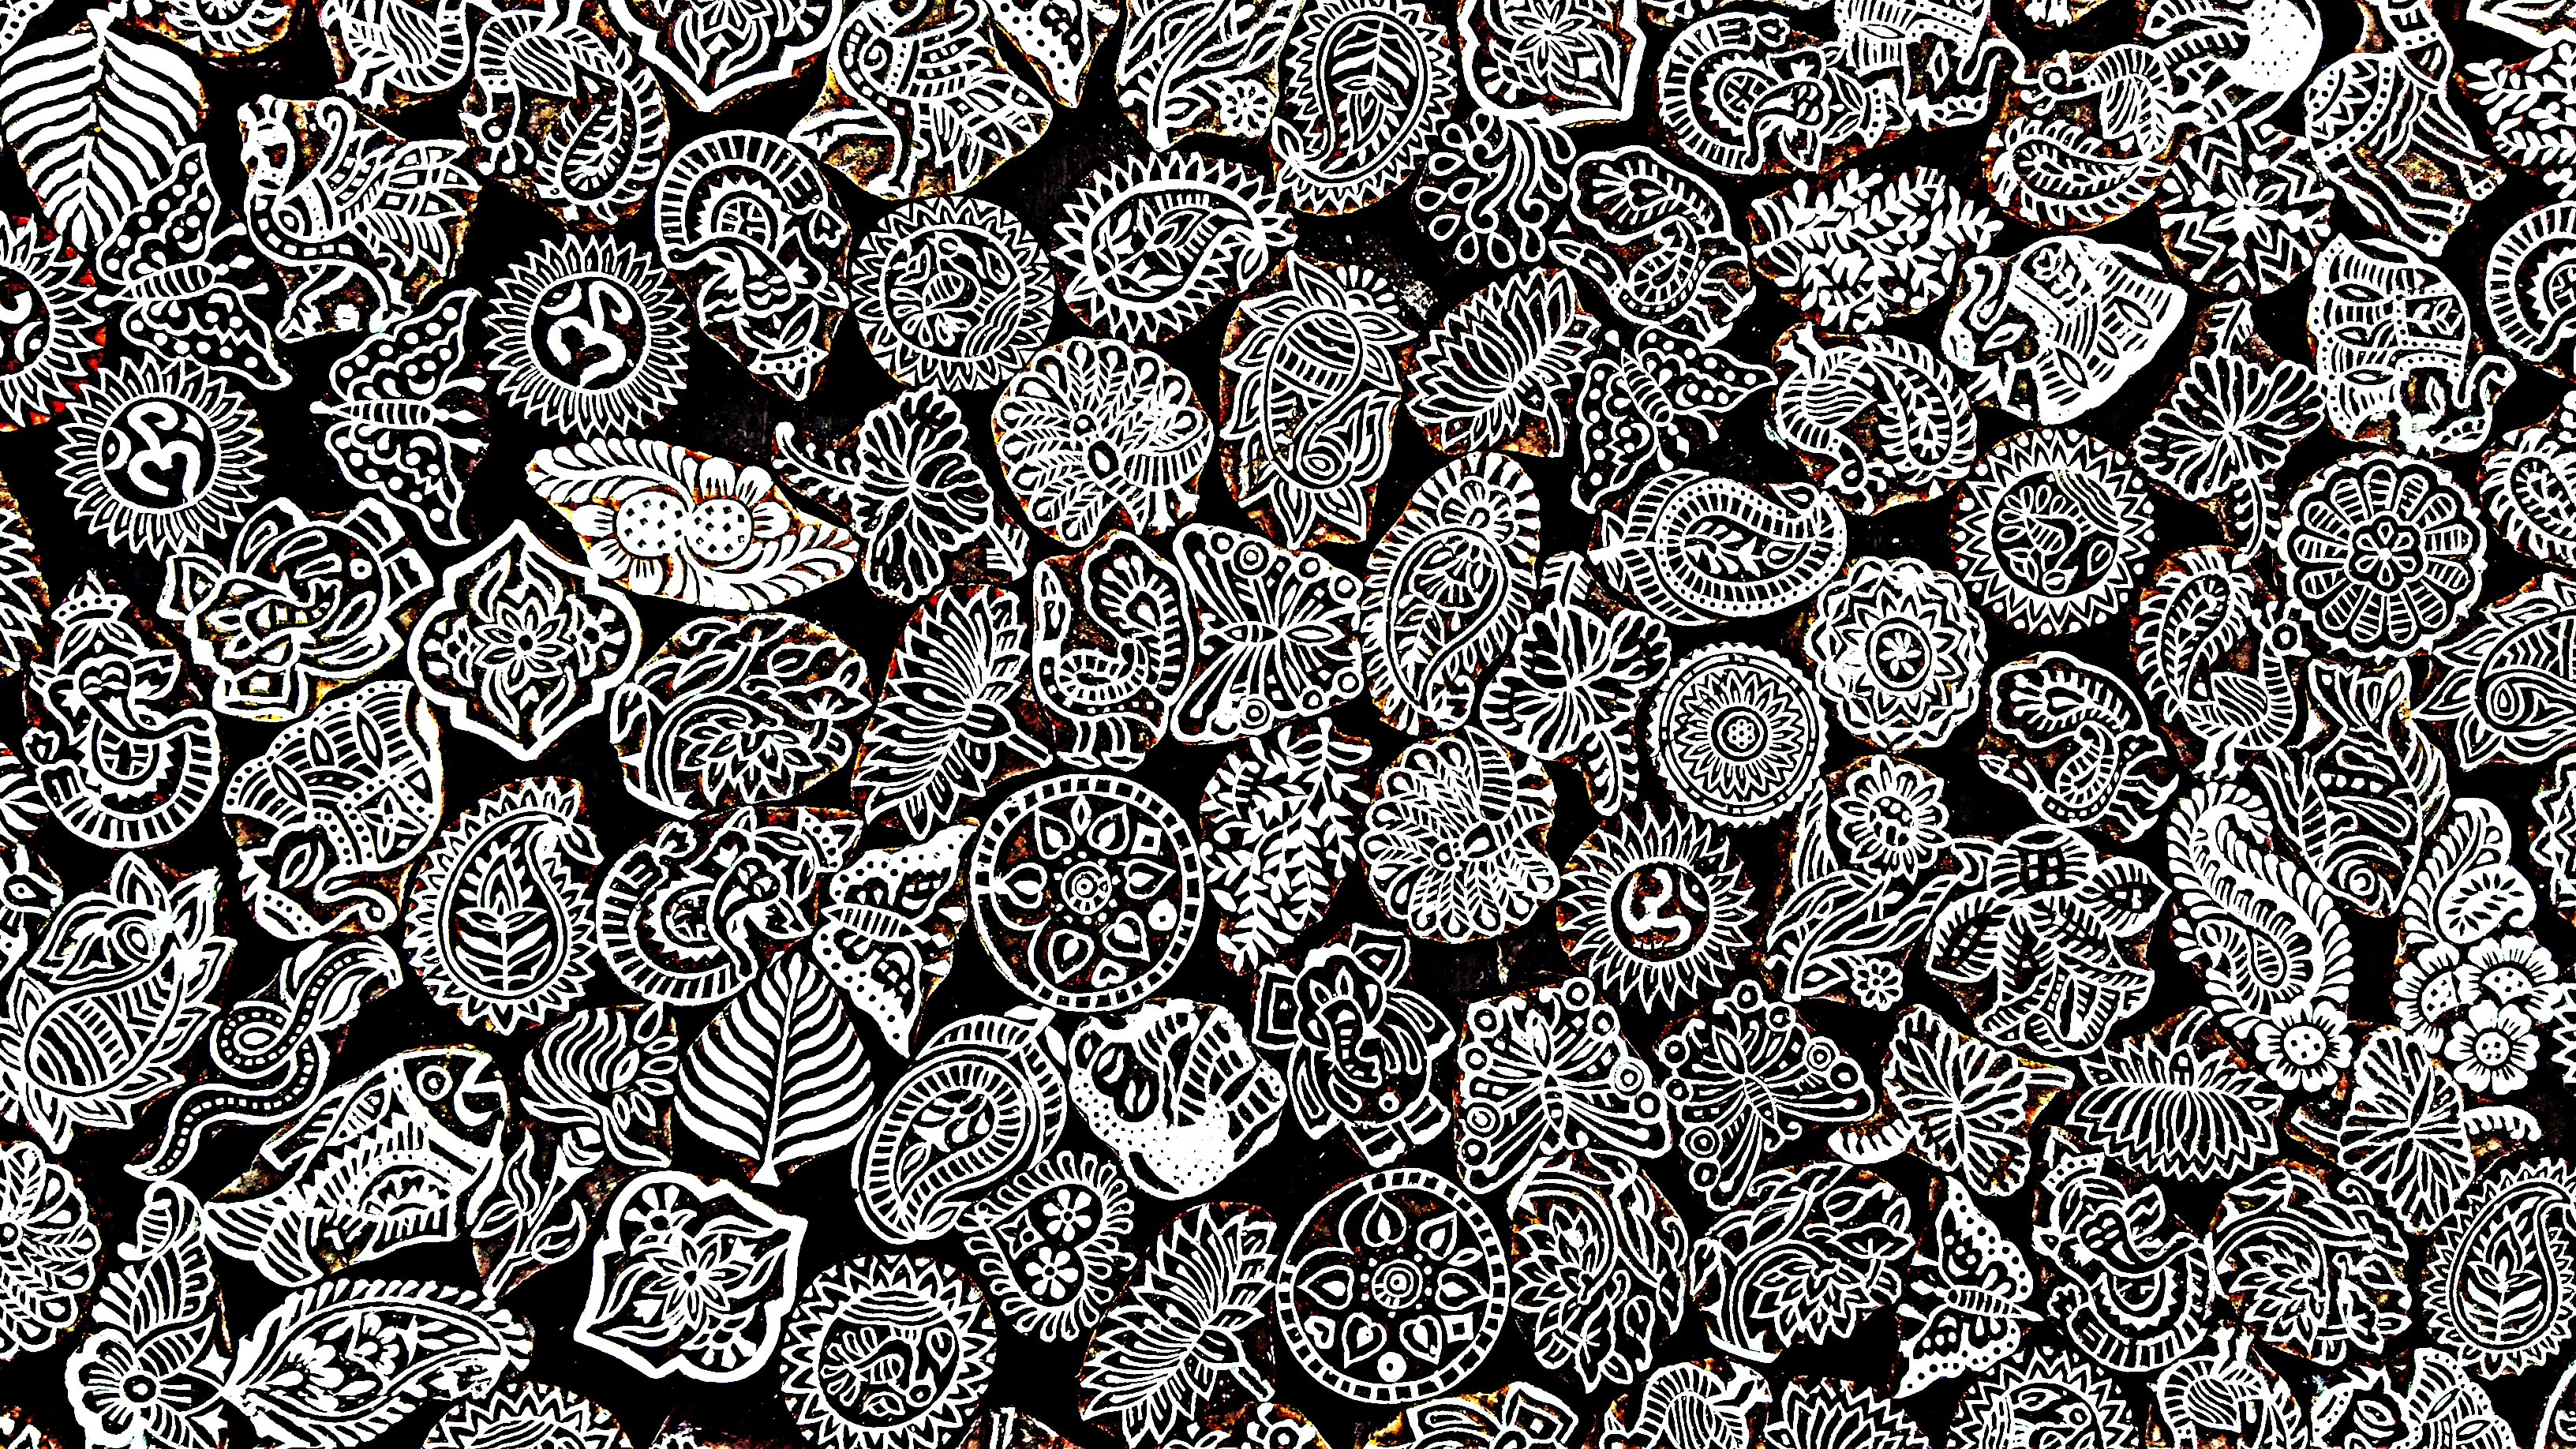
branch, black and white, texture, trunk, asphalt, pattern, produce, soil, close up, art, design, historical, flooring